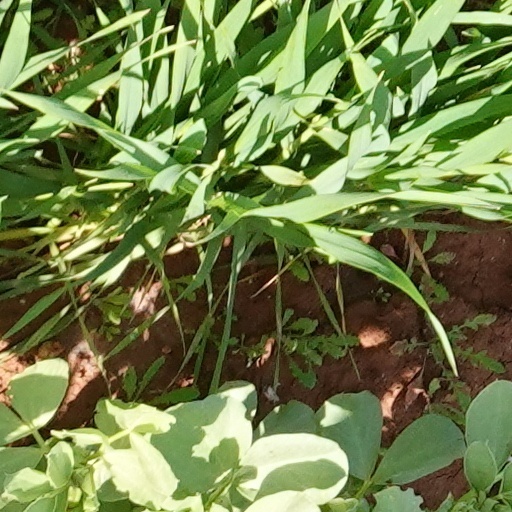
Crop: wheat